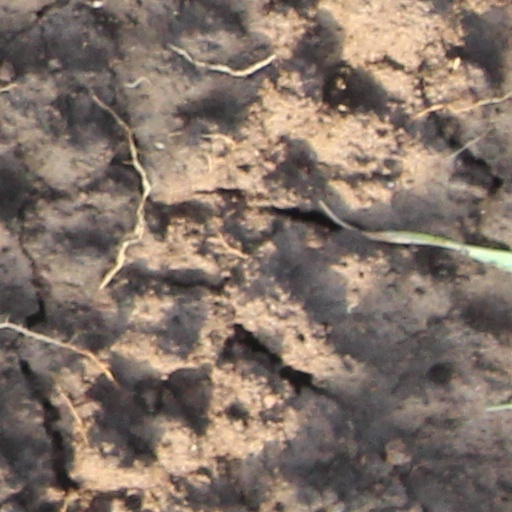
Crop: wheat